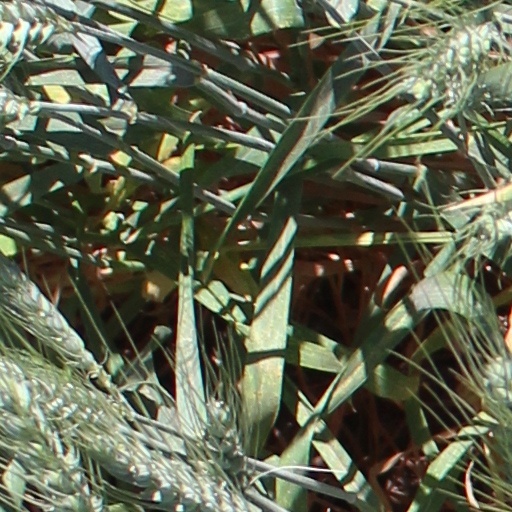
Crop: wheat